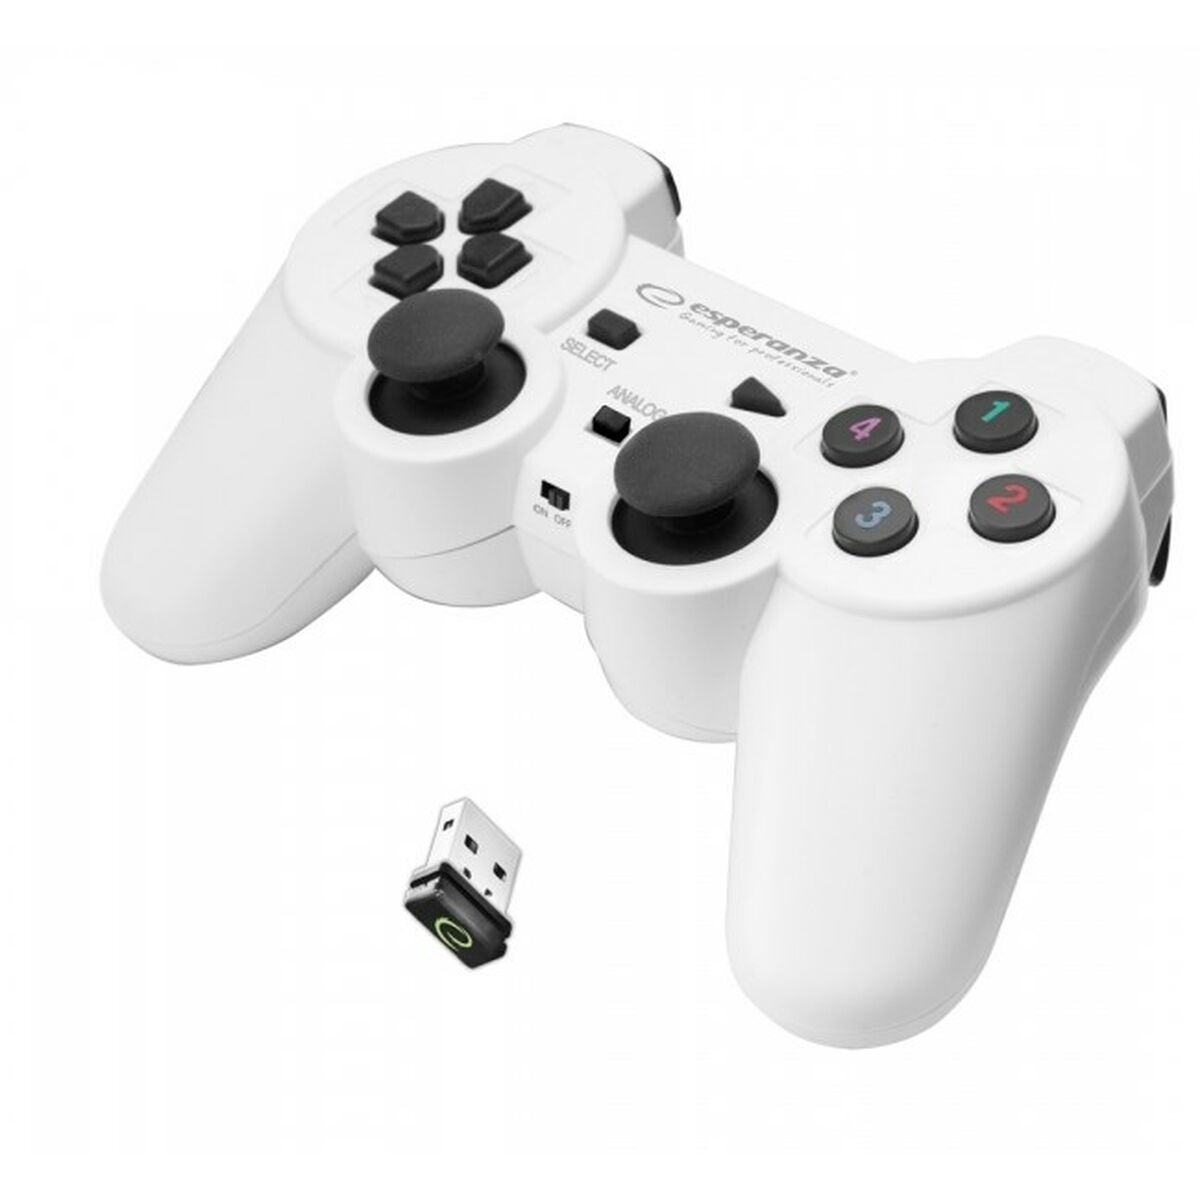
Wireless Gaming Controller Esperanza Gladiator GX600 USB 2.0 White PC PlayStation 3
If you're passionate about IT and electronics , like being up to date on technology and don't miss even the slightest details, buy Wireless Gaming Controller Esperanza Gladiator GX600 USB 2.0 White PC PlayStation 3 at an unbeatable price. Type: Gaming Control Analogue/Digital Connections: USB 2.0 Colour: White Characteristics: Ergonomic Wireless Platform: PC PlayStation 3 Compatible: Windows
Brand: Esperanza
Category: Electronics > Electronics Accessories > Computer Components > Input Devices > Game Controllers